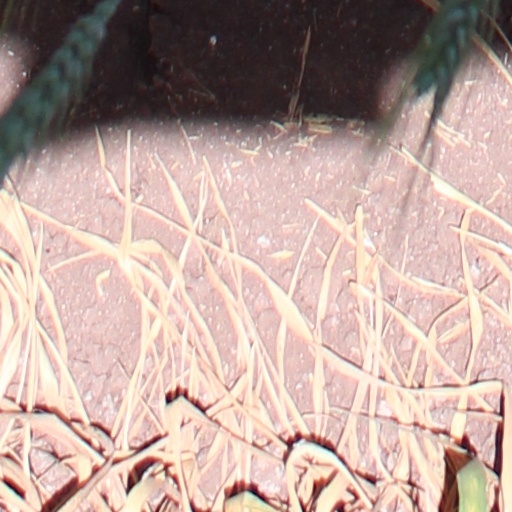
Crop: wheat